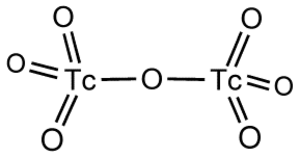
L'oxyde de technétium(VII) est un composé chimique de formule Tc₂O₇. Il se présente sous la forme d'un solide jaune hygroscopique et volatil, cristallisé en aiguilles de système cristallin orthorhombique, groupe d'espace Pbca, avec les paramètres réticulaires a = 1 375,6 pm, b = 743,9 pm et c = 561,7 pm. Il est soluble dans l'eau, en donnant de l'acide pertechnétique HTcO₄.